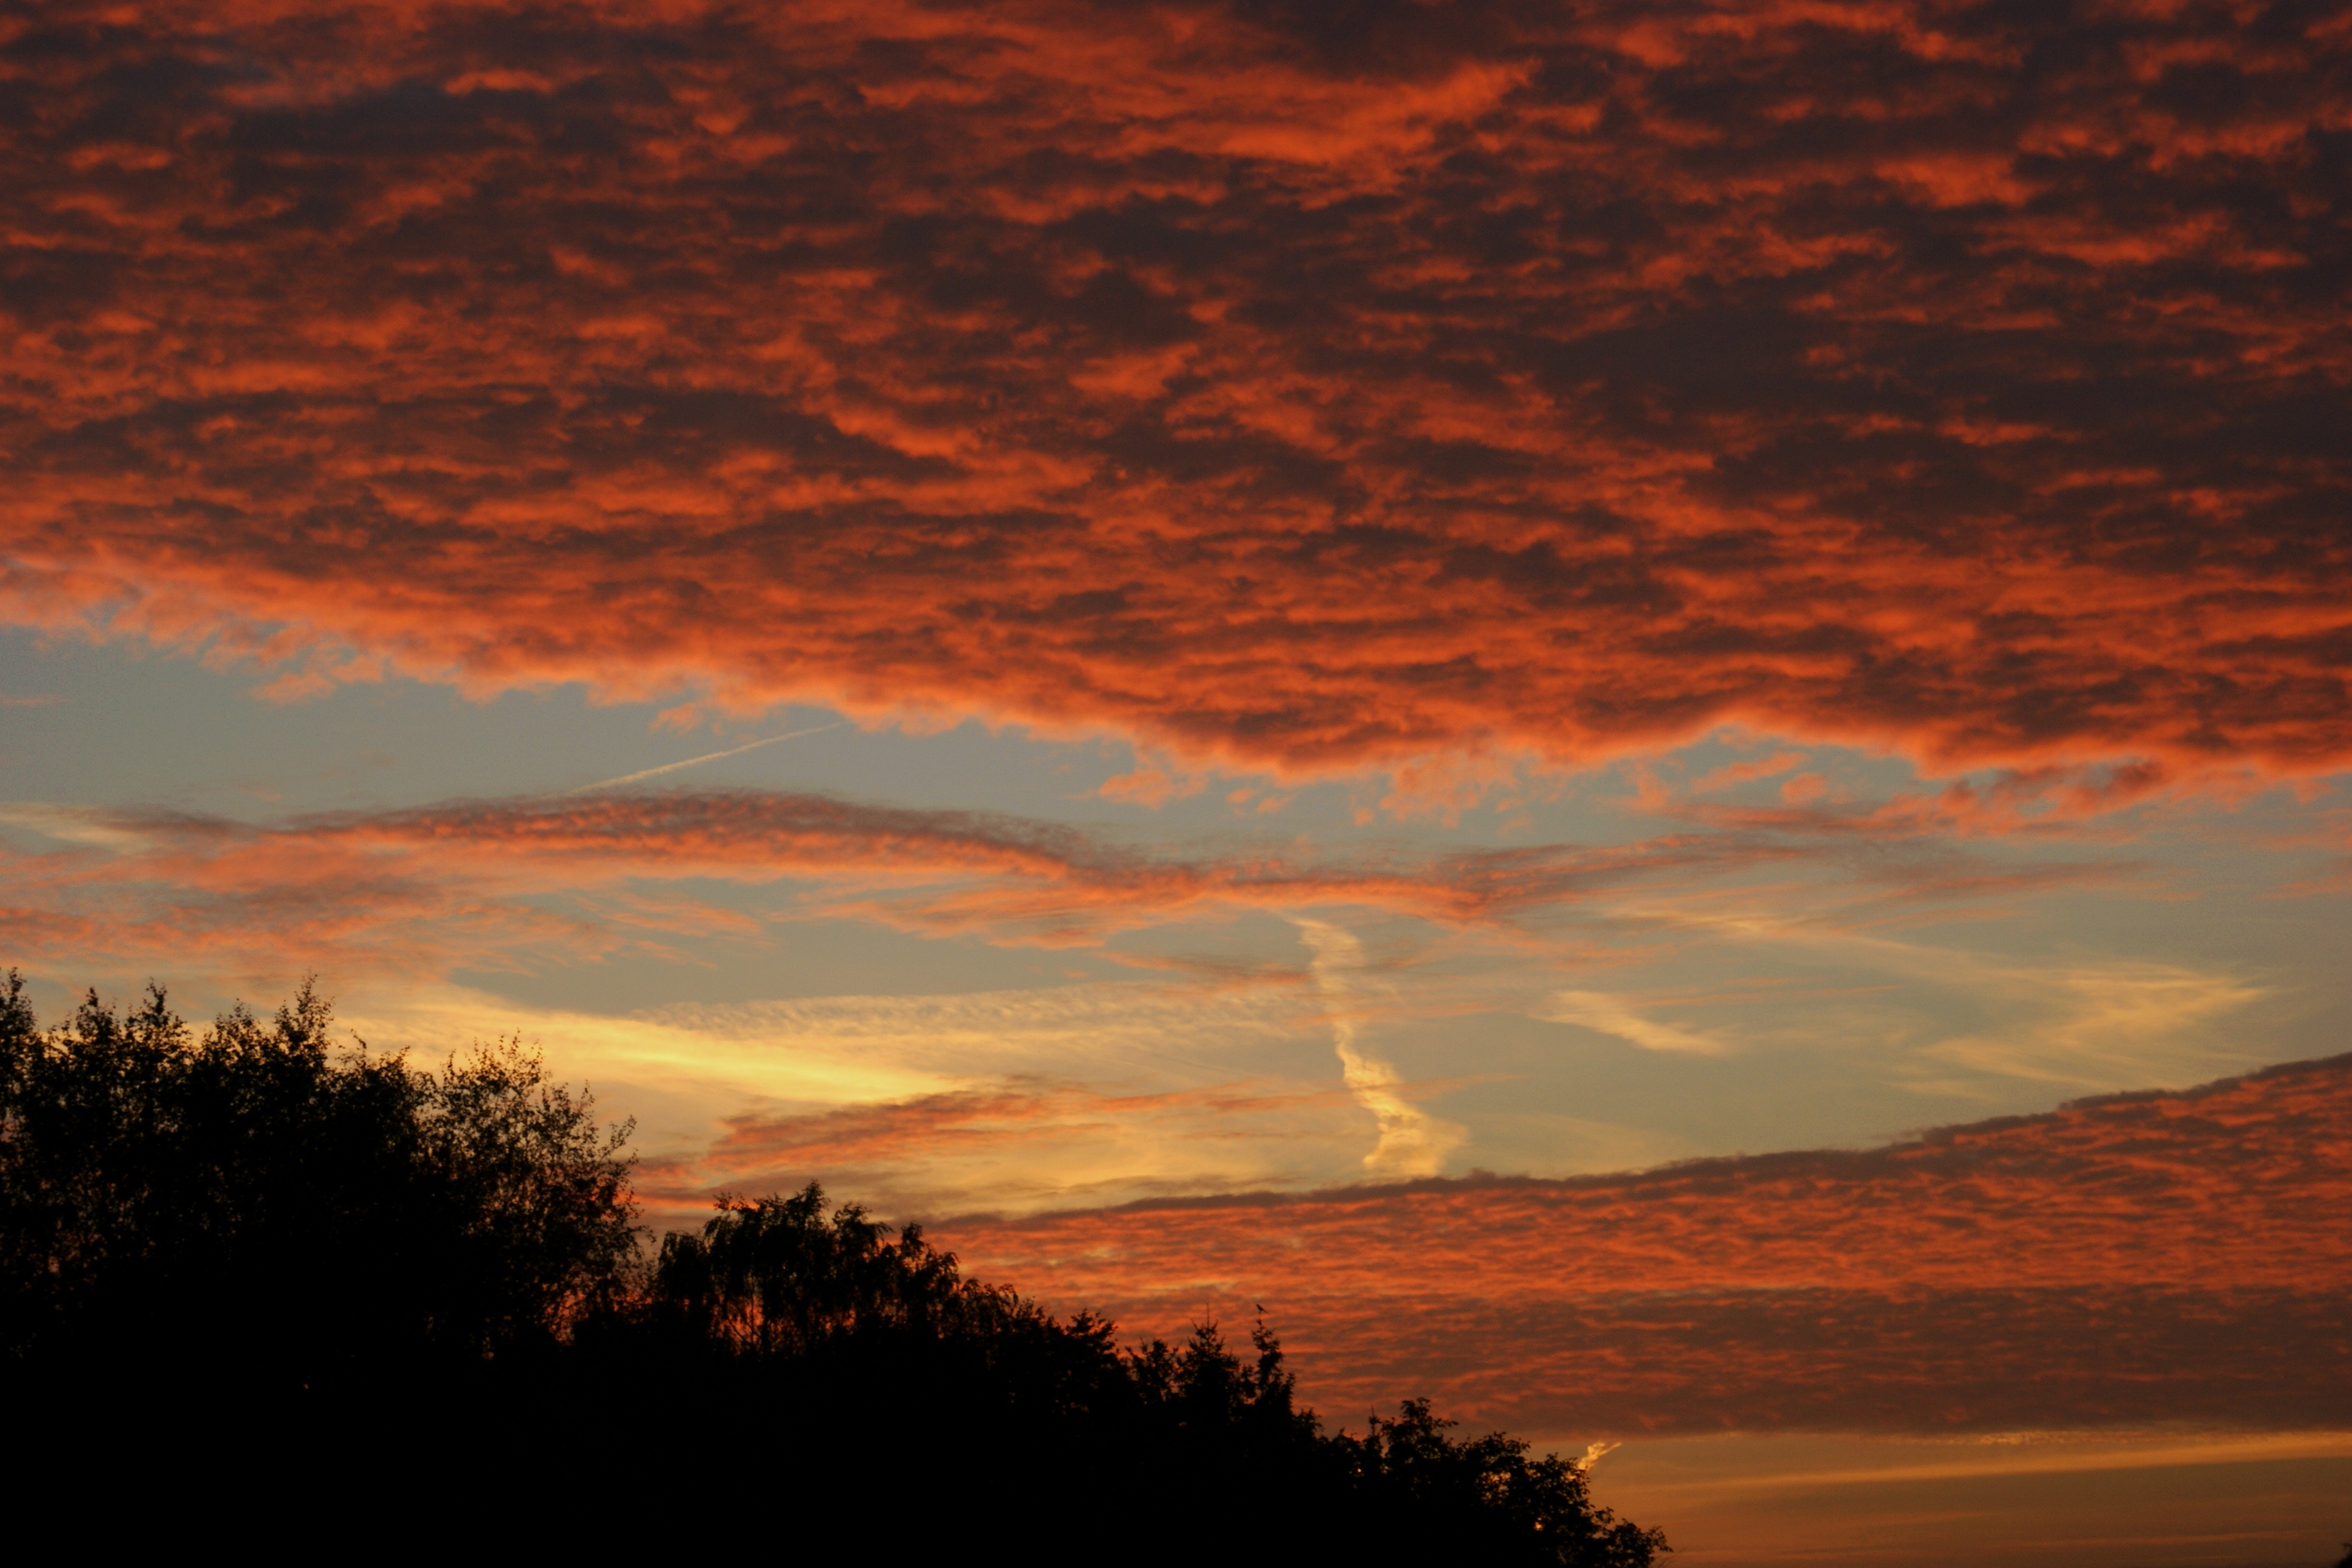
nature, horizon, cloud, sky, sunrise, sunset, field, morning, dawn, atmosphere, dusk, evening, twilight, red, abendstimmung, afterglow, evening sky, red sky at morning